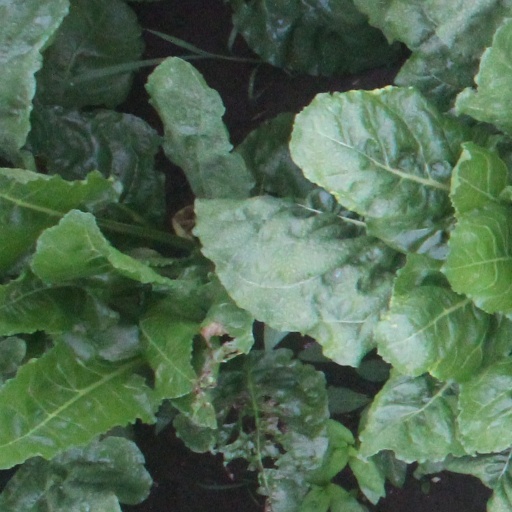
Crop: sugar beet